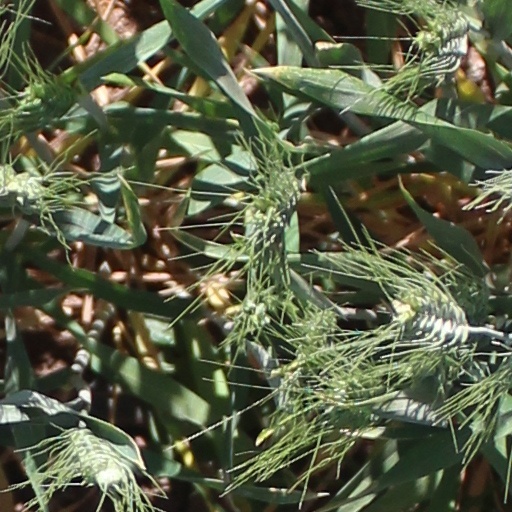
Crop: wheat